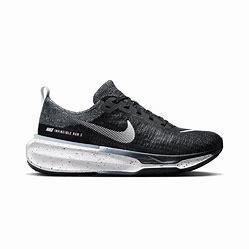
Brand: Nike
Model: Invincible 3